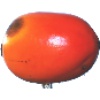
Label: Kaki 1